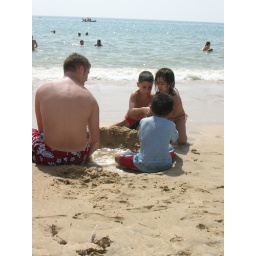
I was sitting on the beach and these kids starting playing in the sand with me. It was fun.